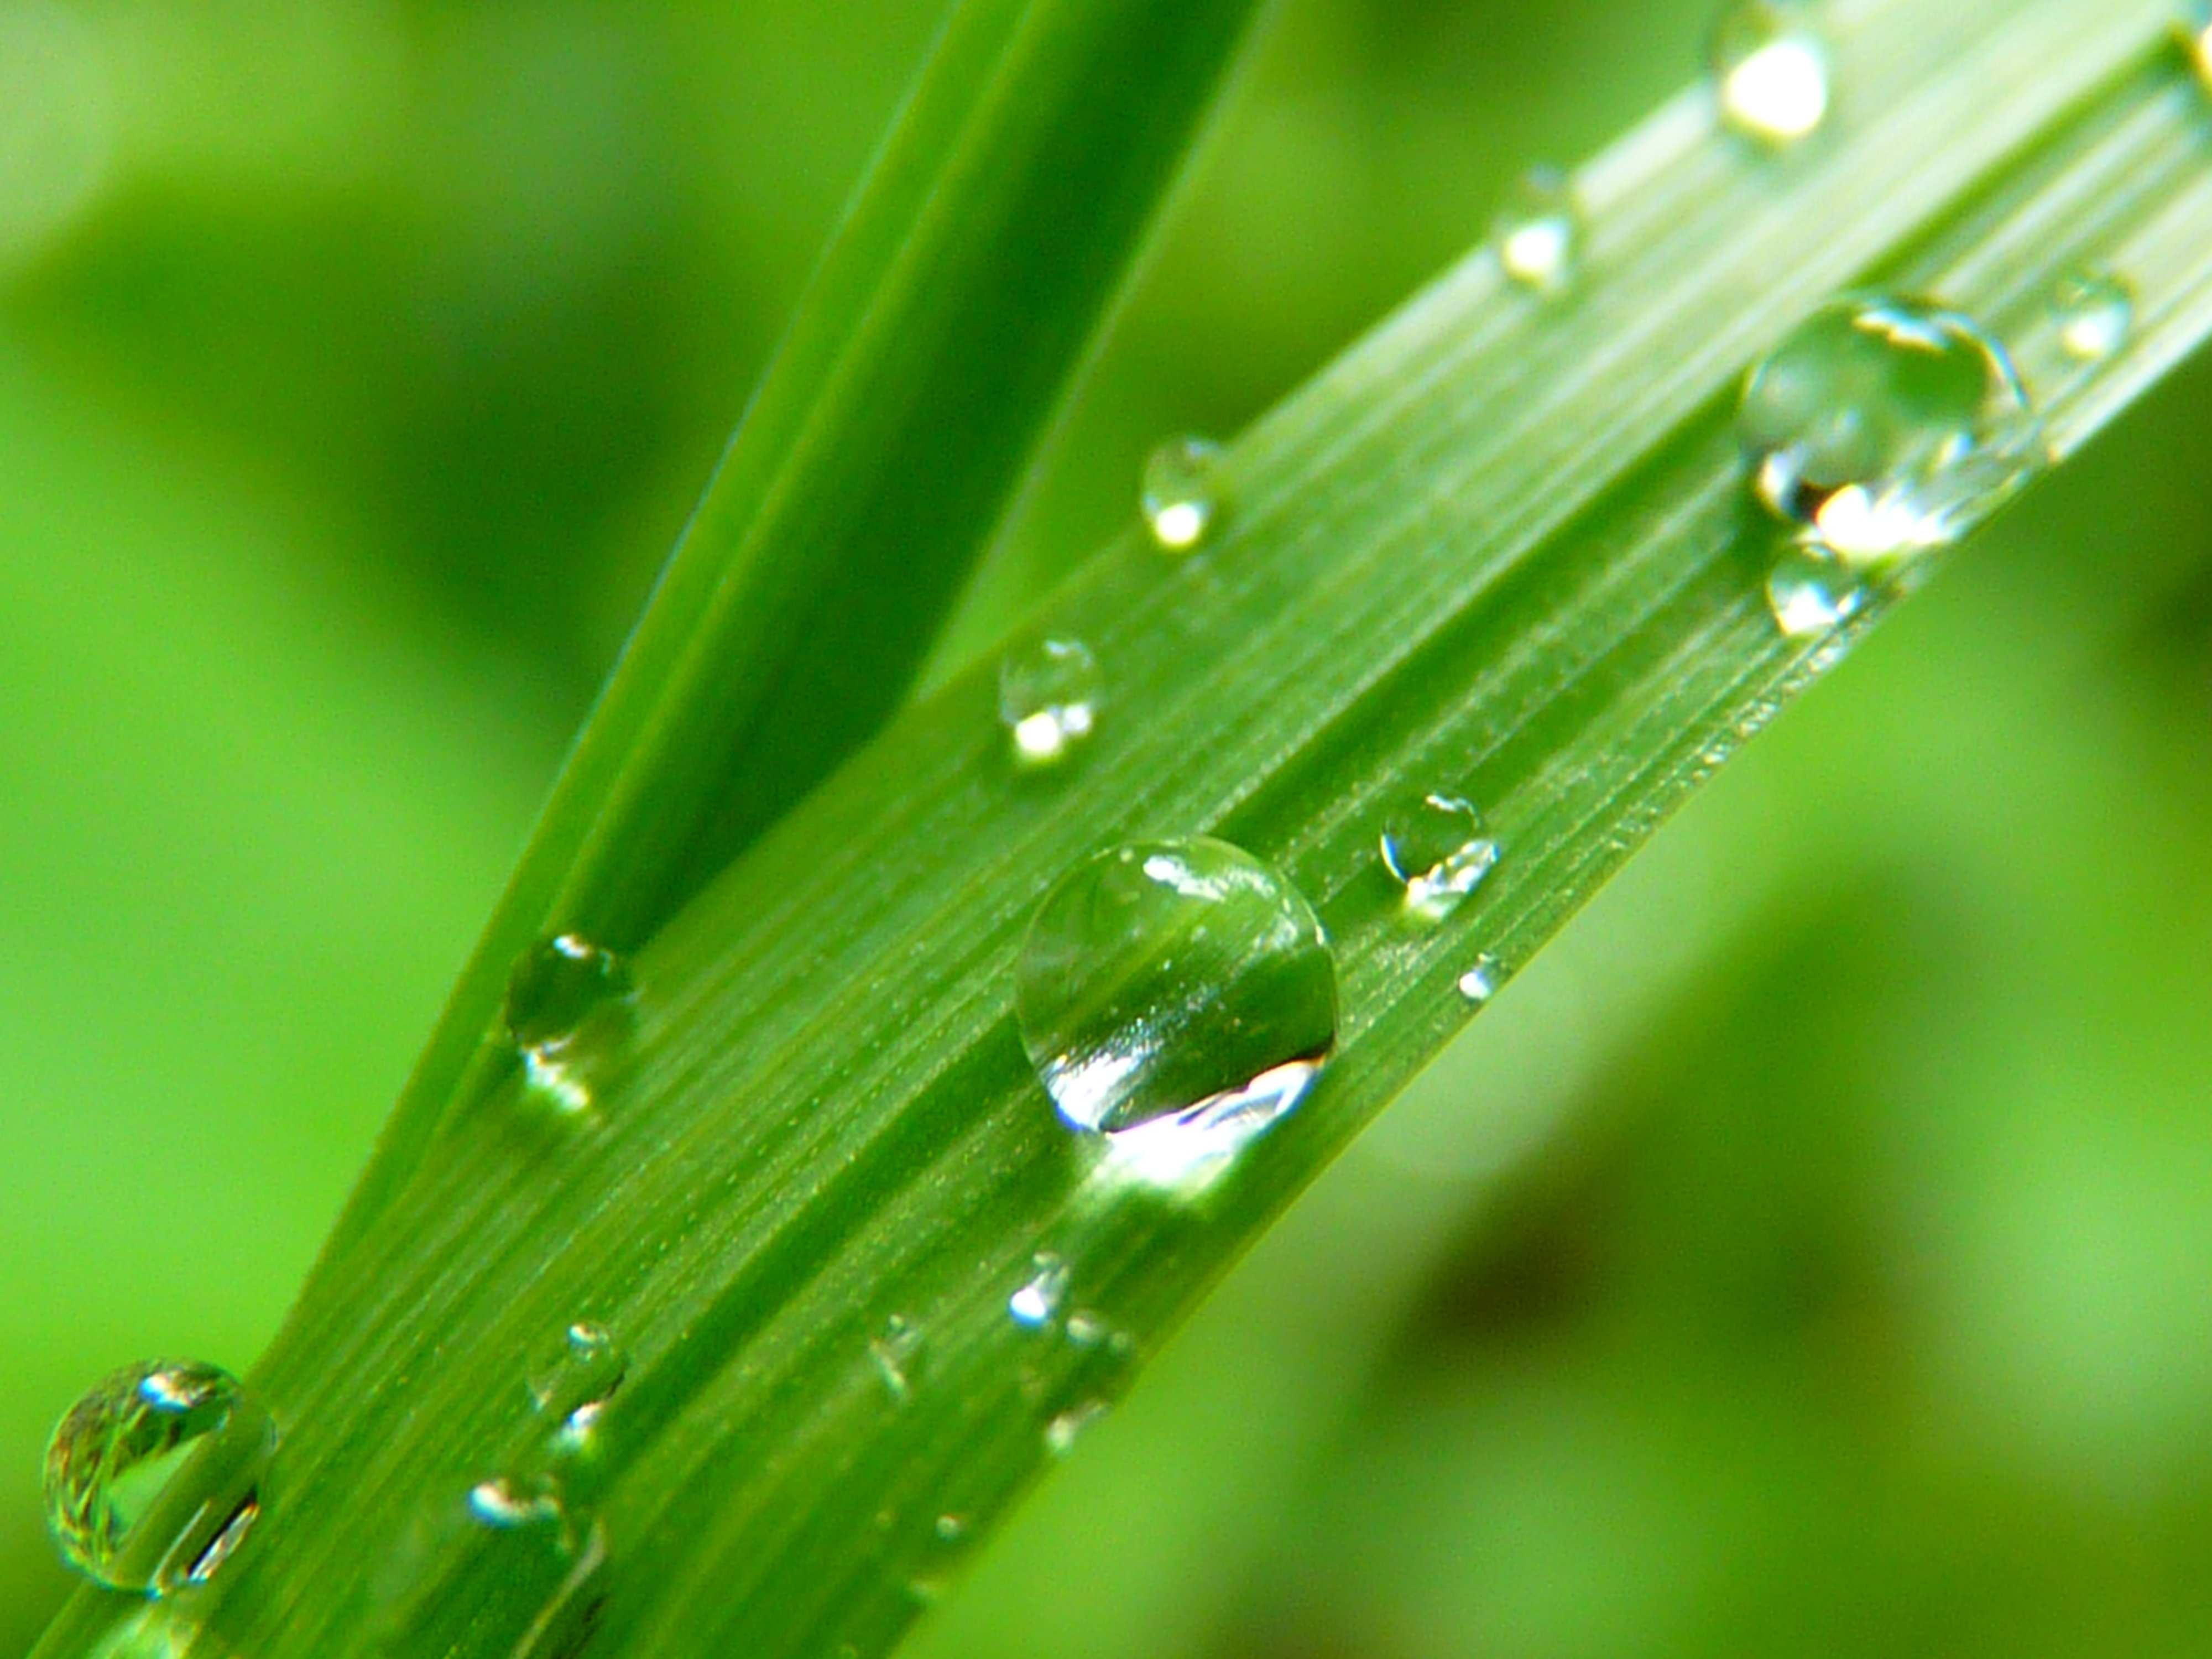
water, nature, grass, drop, dew, plant, lawn, photography, sunlight, leaf, flower, green, close, drip, close up, drop of water, moisture, macro photography, grass family, plant stem